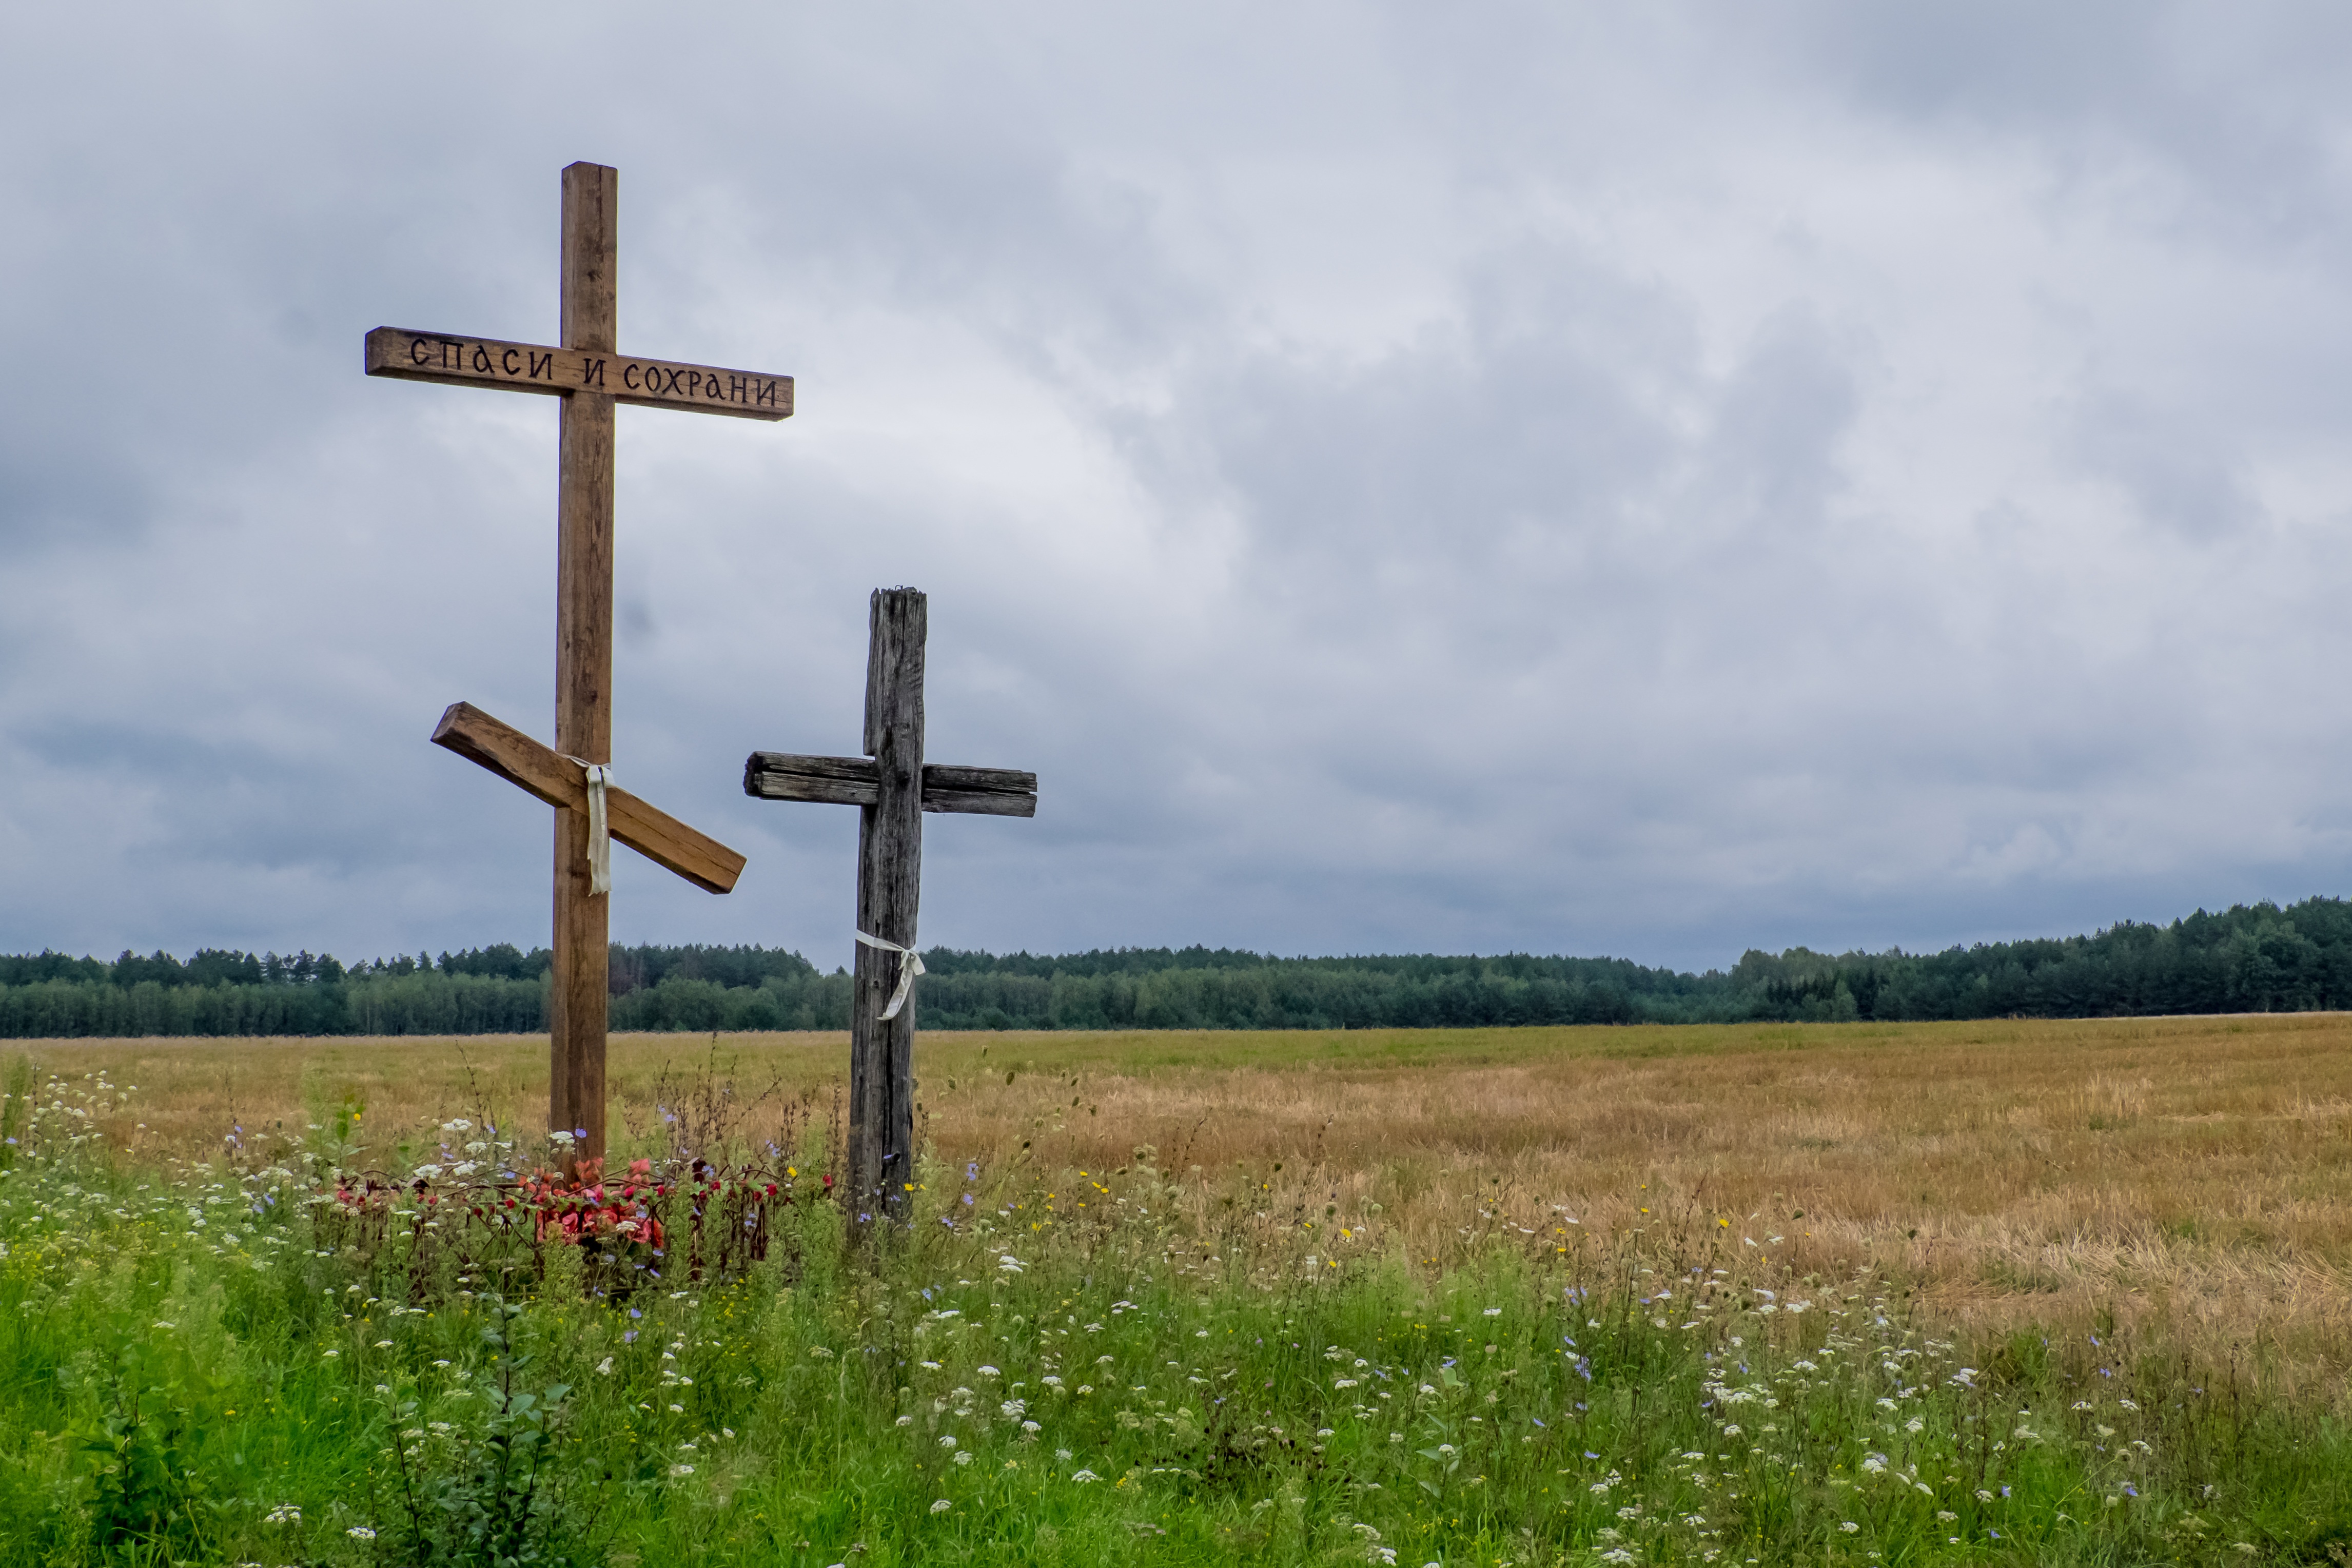
meadow, prairie, hill, wind, symbol, peace, religion, cross, together, plain, poland, christianity, catholicism, rural area, eastern orthodox